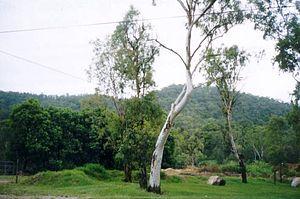
La chaîne Taylor ou chaine Herbert Taylor est une chaîne de montagnes dans la banlieue ouest de Brisbane, au Queensland, en Australie. Elle a d'abord été nommée chaîne Glenmorrison par John Oxley au cours de son exploration de la région en janvier 1824.